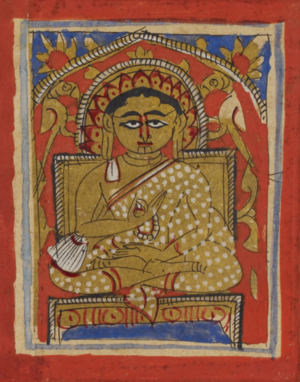
Indrabhuti Gautama appelé aussi Swami Gautama était le premier des disciples en chef du vingt-quatrième Maître éveillé du jaïnisme: le Tirthankara Mahâvîra. Ils furent onze ganadharas au total à s'occuper des 14000 ascètes qui suivaient Mahâvîra. L'histoire a retenu le nom de Swami Gautama qui était brâhmane d'origine; cependant deux de ses frères sont aussi devenus des disciples du Maître: Agnibhuti et Vayubhuti. Swami Gautama a beaucoup aidé Mahâvîra pour l'aspect matériel du quotidien, mais aussi dans la diffusion de son enseignement. Il a atteint l'illumination 12 ans après son Maître. Depuis le Moyen Âge, Swami Gautama est devenu presque un saint dans le cœur des croyants. Ces derniers lui trouvent des qualités similaires au dieu hindou Ganesh; Swami Gautama est prié pour apporter la chance. Il est de tradition de le solliciter pour le Nouvel An jaïn afin que l'année se passe bien.